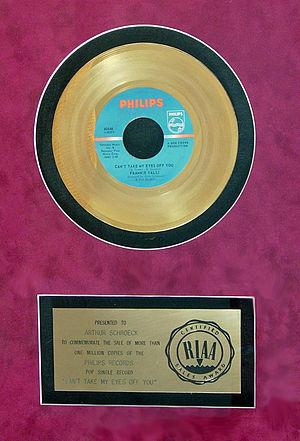
Can’t Take My Eyes Off You est un single de 1967 chanté par Frankie Valli et composé par Bob Crewe et Bob Gaudio. La chanson est l'un des plus grands succès de Valli, atteignant la deuxième place sur le Billboard Hot 100 et gagnant un disque d'or ; son plus gros succès en solo, avant celui de 1975 avec My Eyes Adored You.